89th Rifle Division

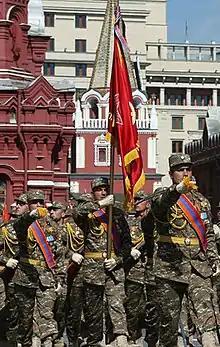
The Armenian contingent carrying the Flag of Armenia and the combat banner of the division on Red Square in 2015.

Honorifics included Tamanskaya Krasnozamennaya, of Order of Kutuzov and Order of the Red Star. In 1944, an obelisk was erected at the foot of the mountain at the mass grave of 250 soldiers of the division in the city of Balaklava. On the war's 75th anniversary in 2020, a memorial in the Bryukhovetsky District of the Krasnodar Territory was created. One of the streets of the district, Krasnodar Territory is named after the division.